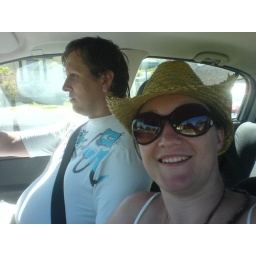
Beach day - coming home from the beach in the summer holidays